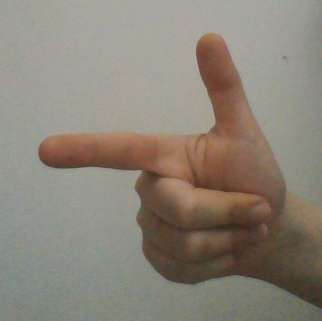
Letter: yaa